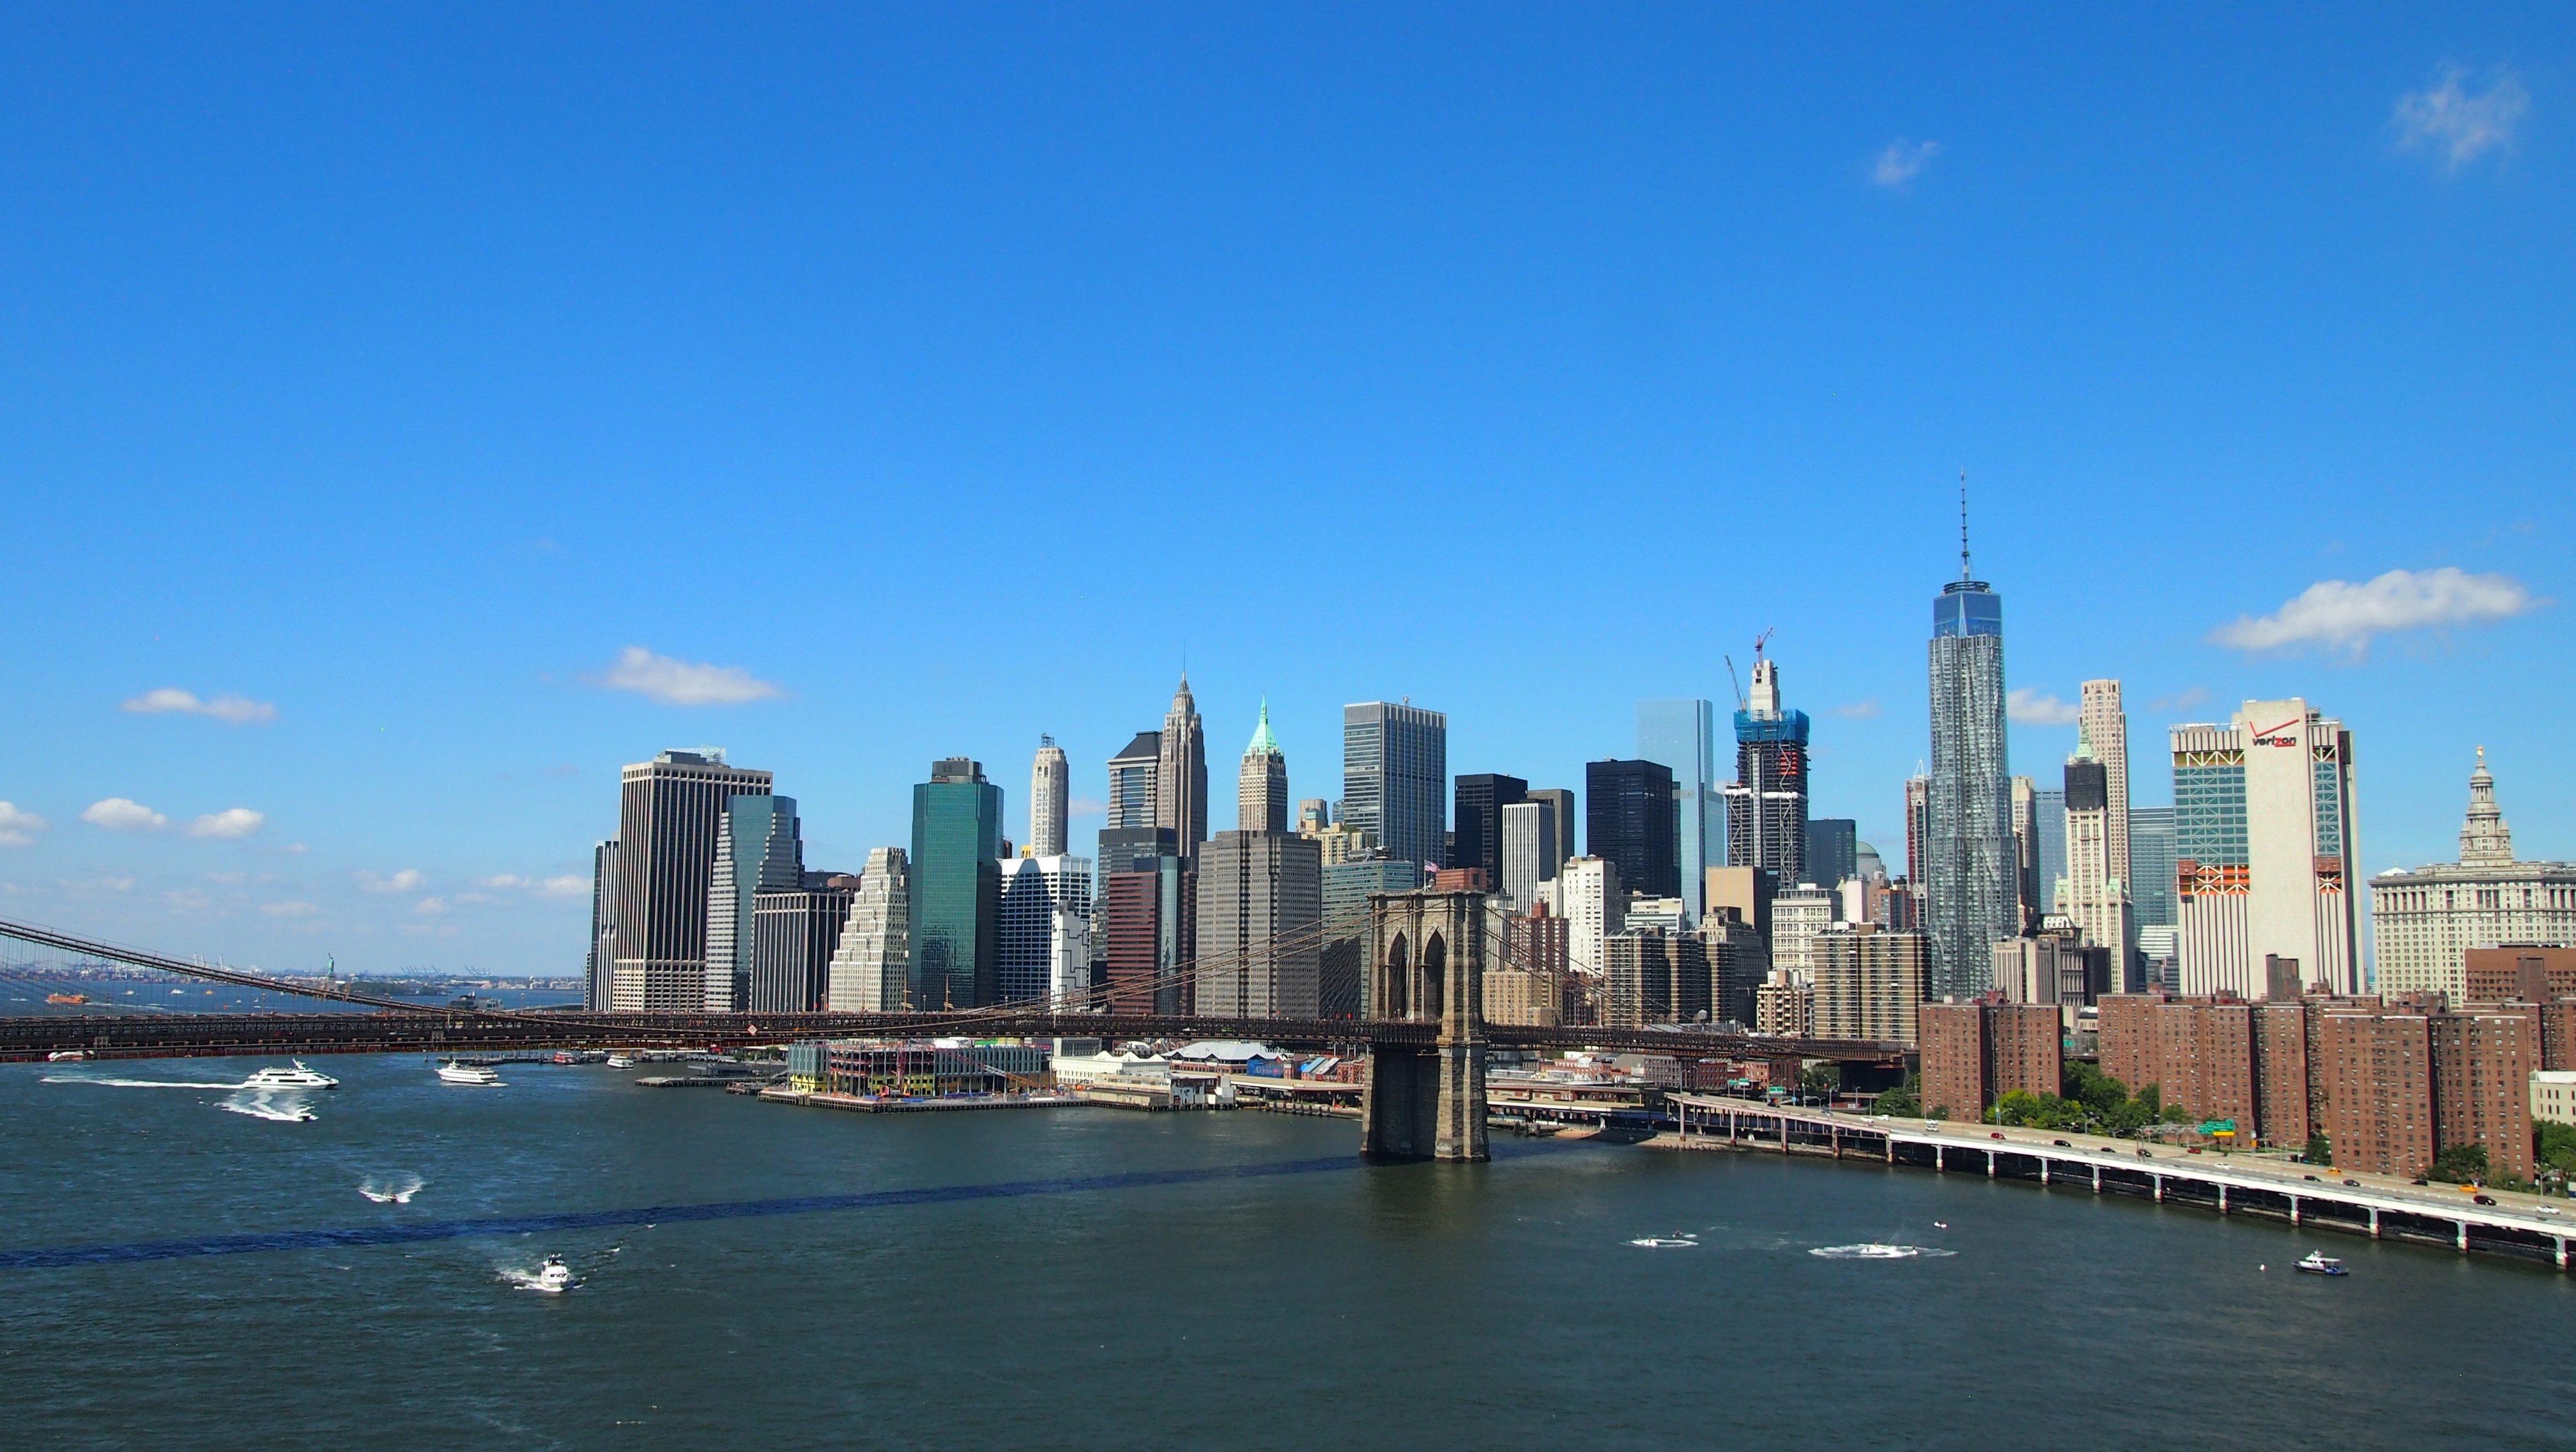
horizon, skyline, city, skyscraper, new york, new york city, cityscape, panorama, downtown, dusk, brooklyn bridge, landmark, attraction, tower block, places of interest, metropolis, geographical feature, human settlement